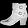
Label: Ankle boot